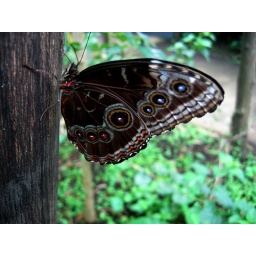
blue morpho at rest, in flight its back is a shiny blue INBioparque, San Jose, Costa Rica. 11/14/09